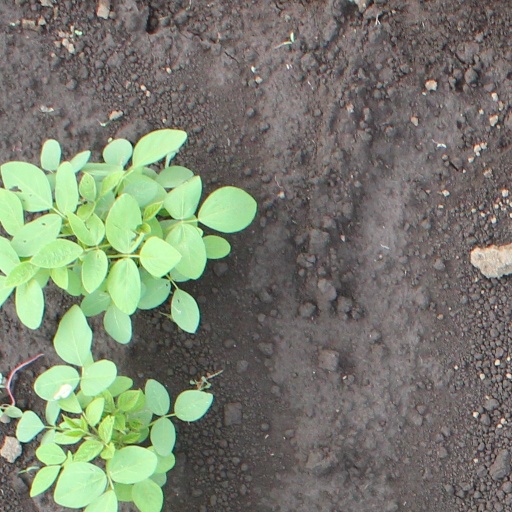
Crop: soybean